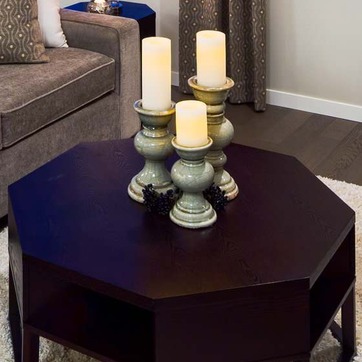
Material: ceramic